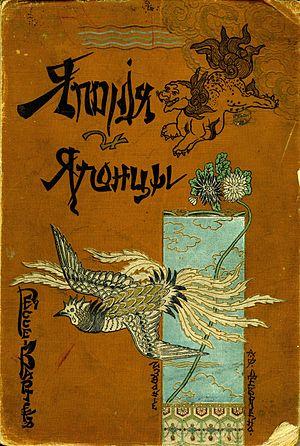
Le Japon et les Japonais. La vie, les mœurs et les coutumes du Japon moderne. est le titre d'un livre russe publié en 1902, traduction d'un ouvrage de l'écrivain et voyageur autrichien Ernst von Hesse-Wartegg.
Ernst von Hesse-Wartegg, né le 21 février 1851 en Autriche et mort le 17 mai 1918 à Tribschen, est un écrivain et voyageur autrichien. Consul vénézuélien en Suisse de 1888 à 1918, il est l'auteur de 29 ouvrages.